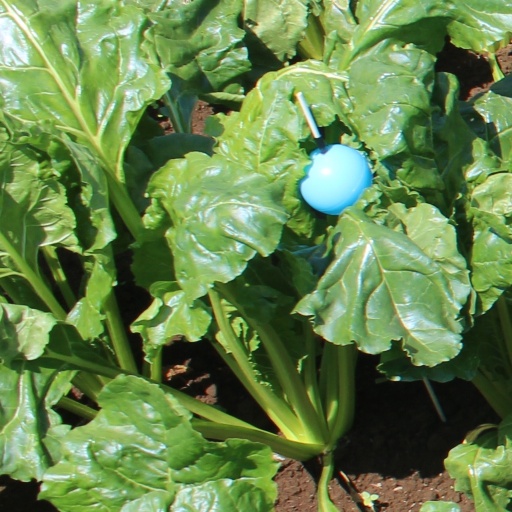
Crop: sugar beet